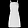
Label: Dress